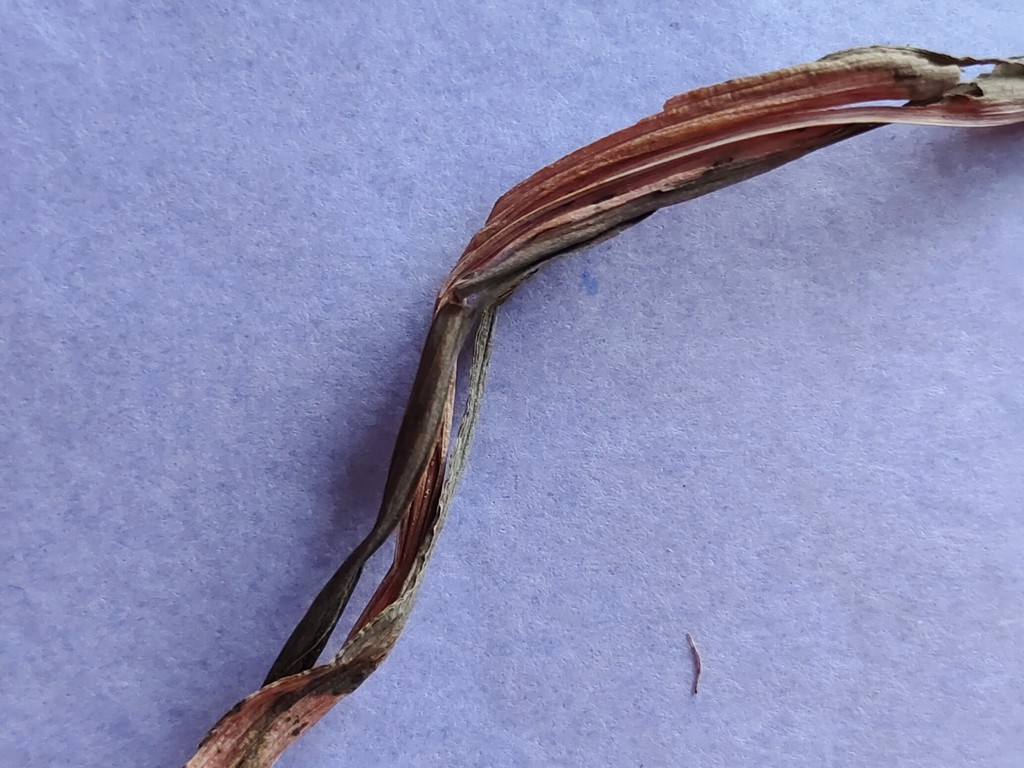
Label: Dried